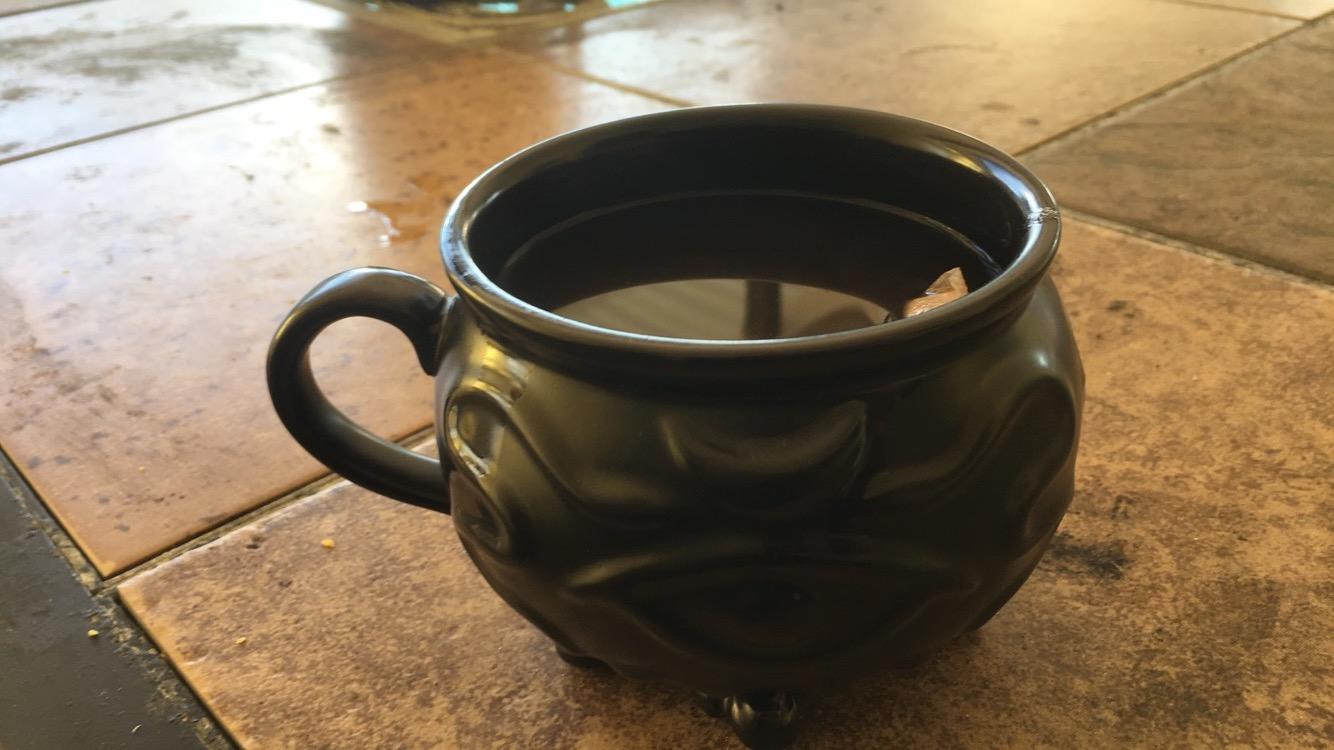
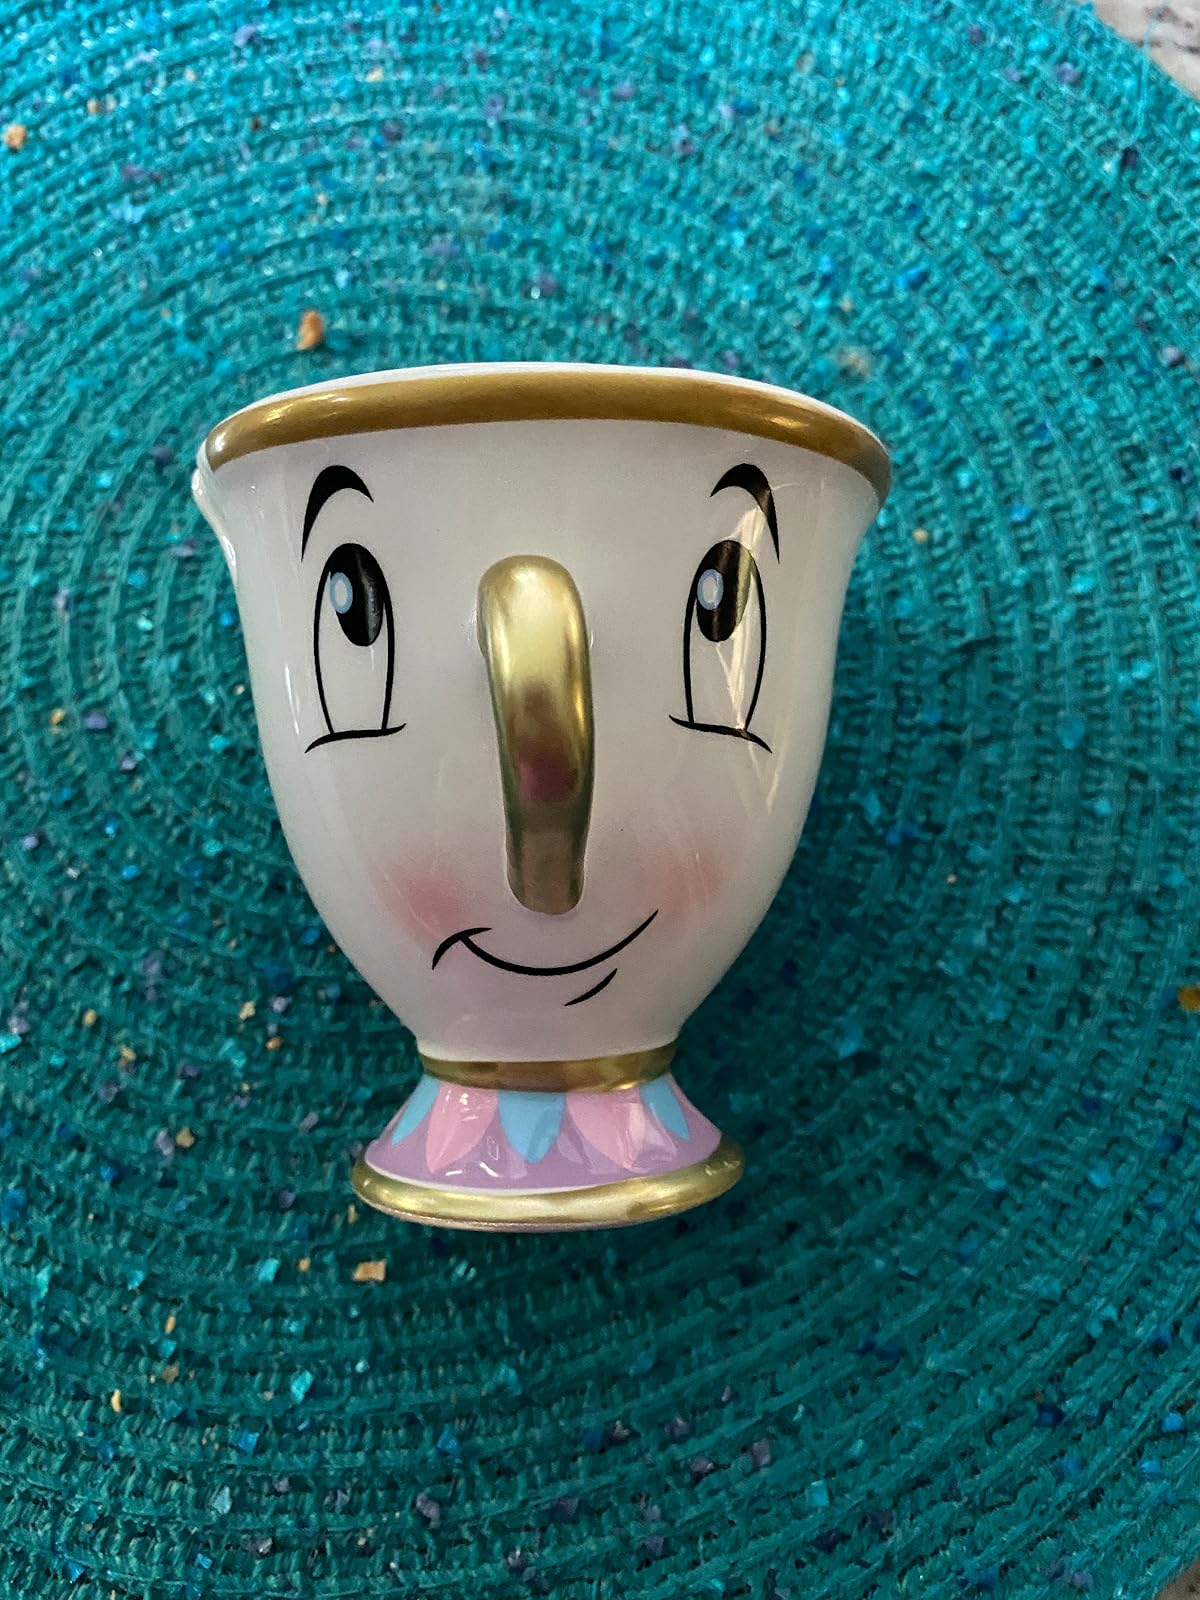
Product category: items_mug
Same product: no